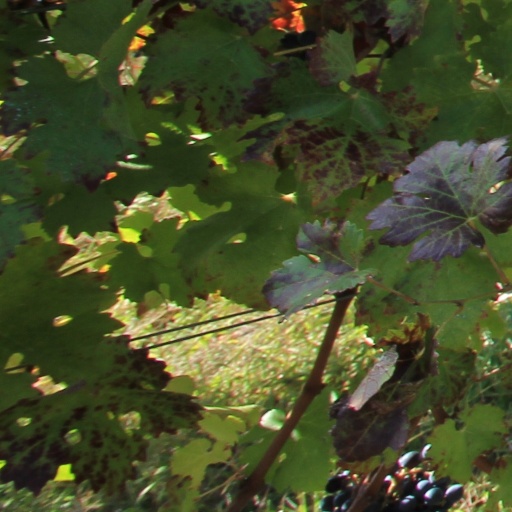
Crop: grape